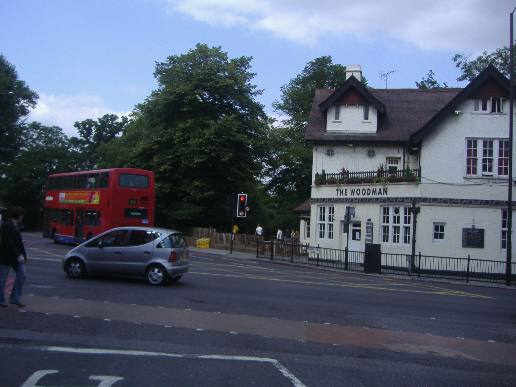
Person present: No